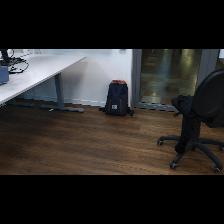
Label: NonHuman